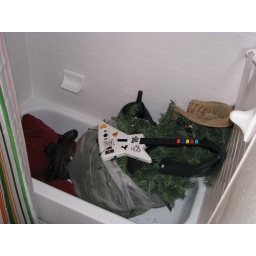
Party-hard Christmas tree in bathtub